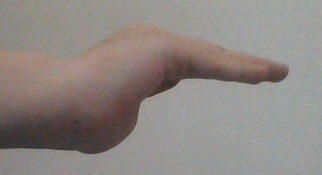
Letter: haa